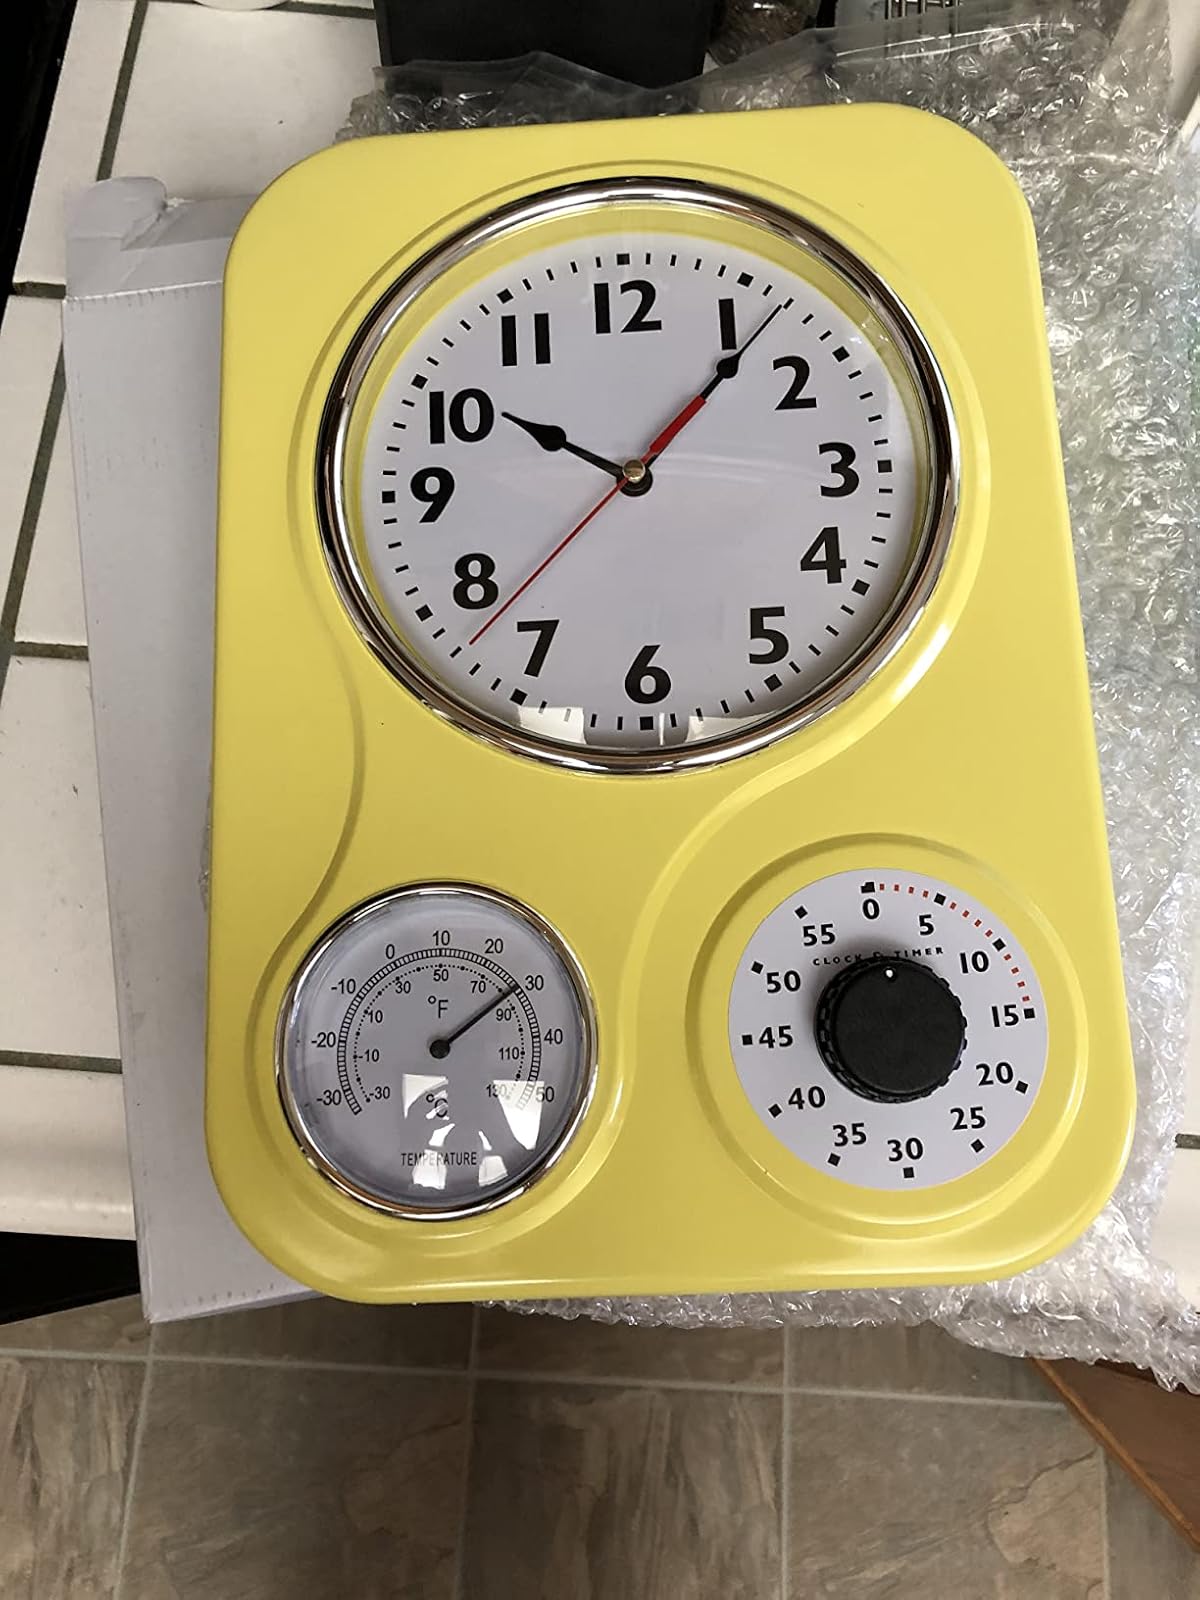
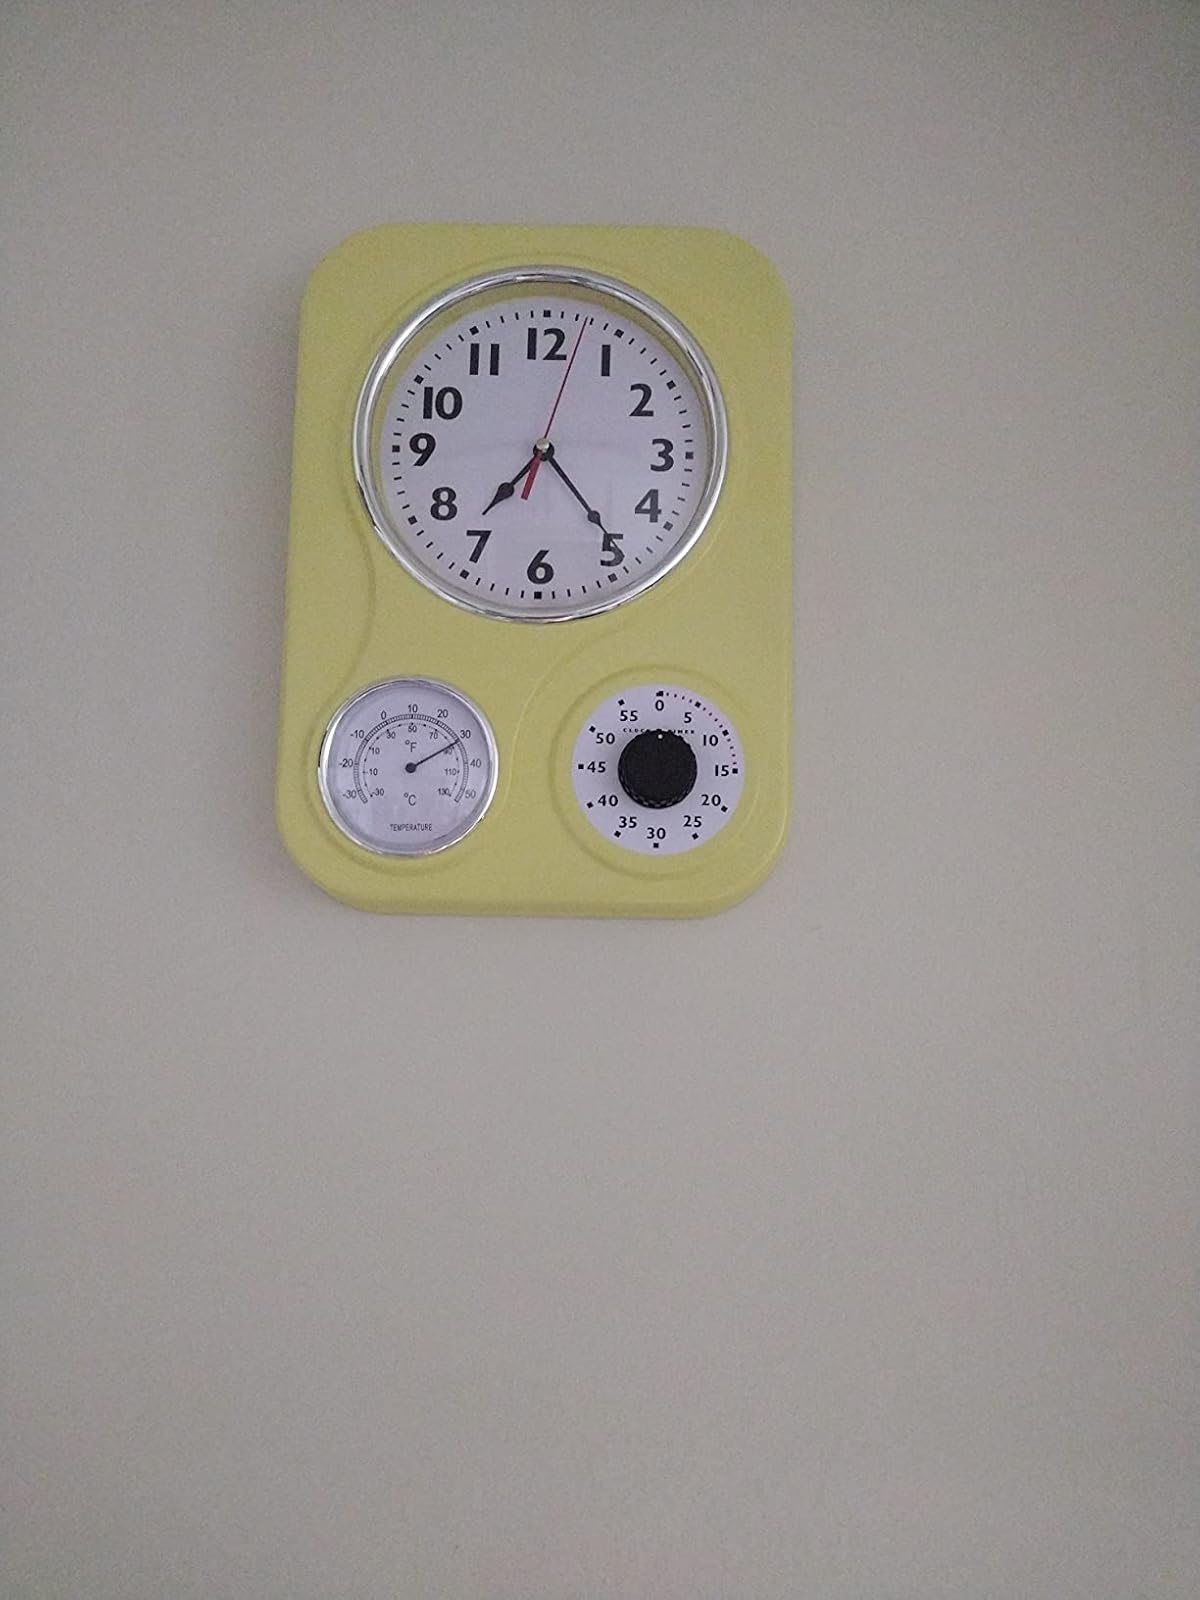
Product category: clock
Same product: yes